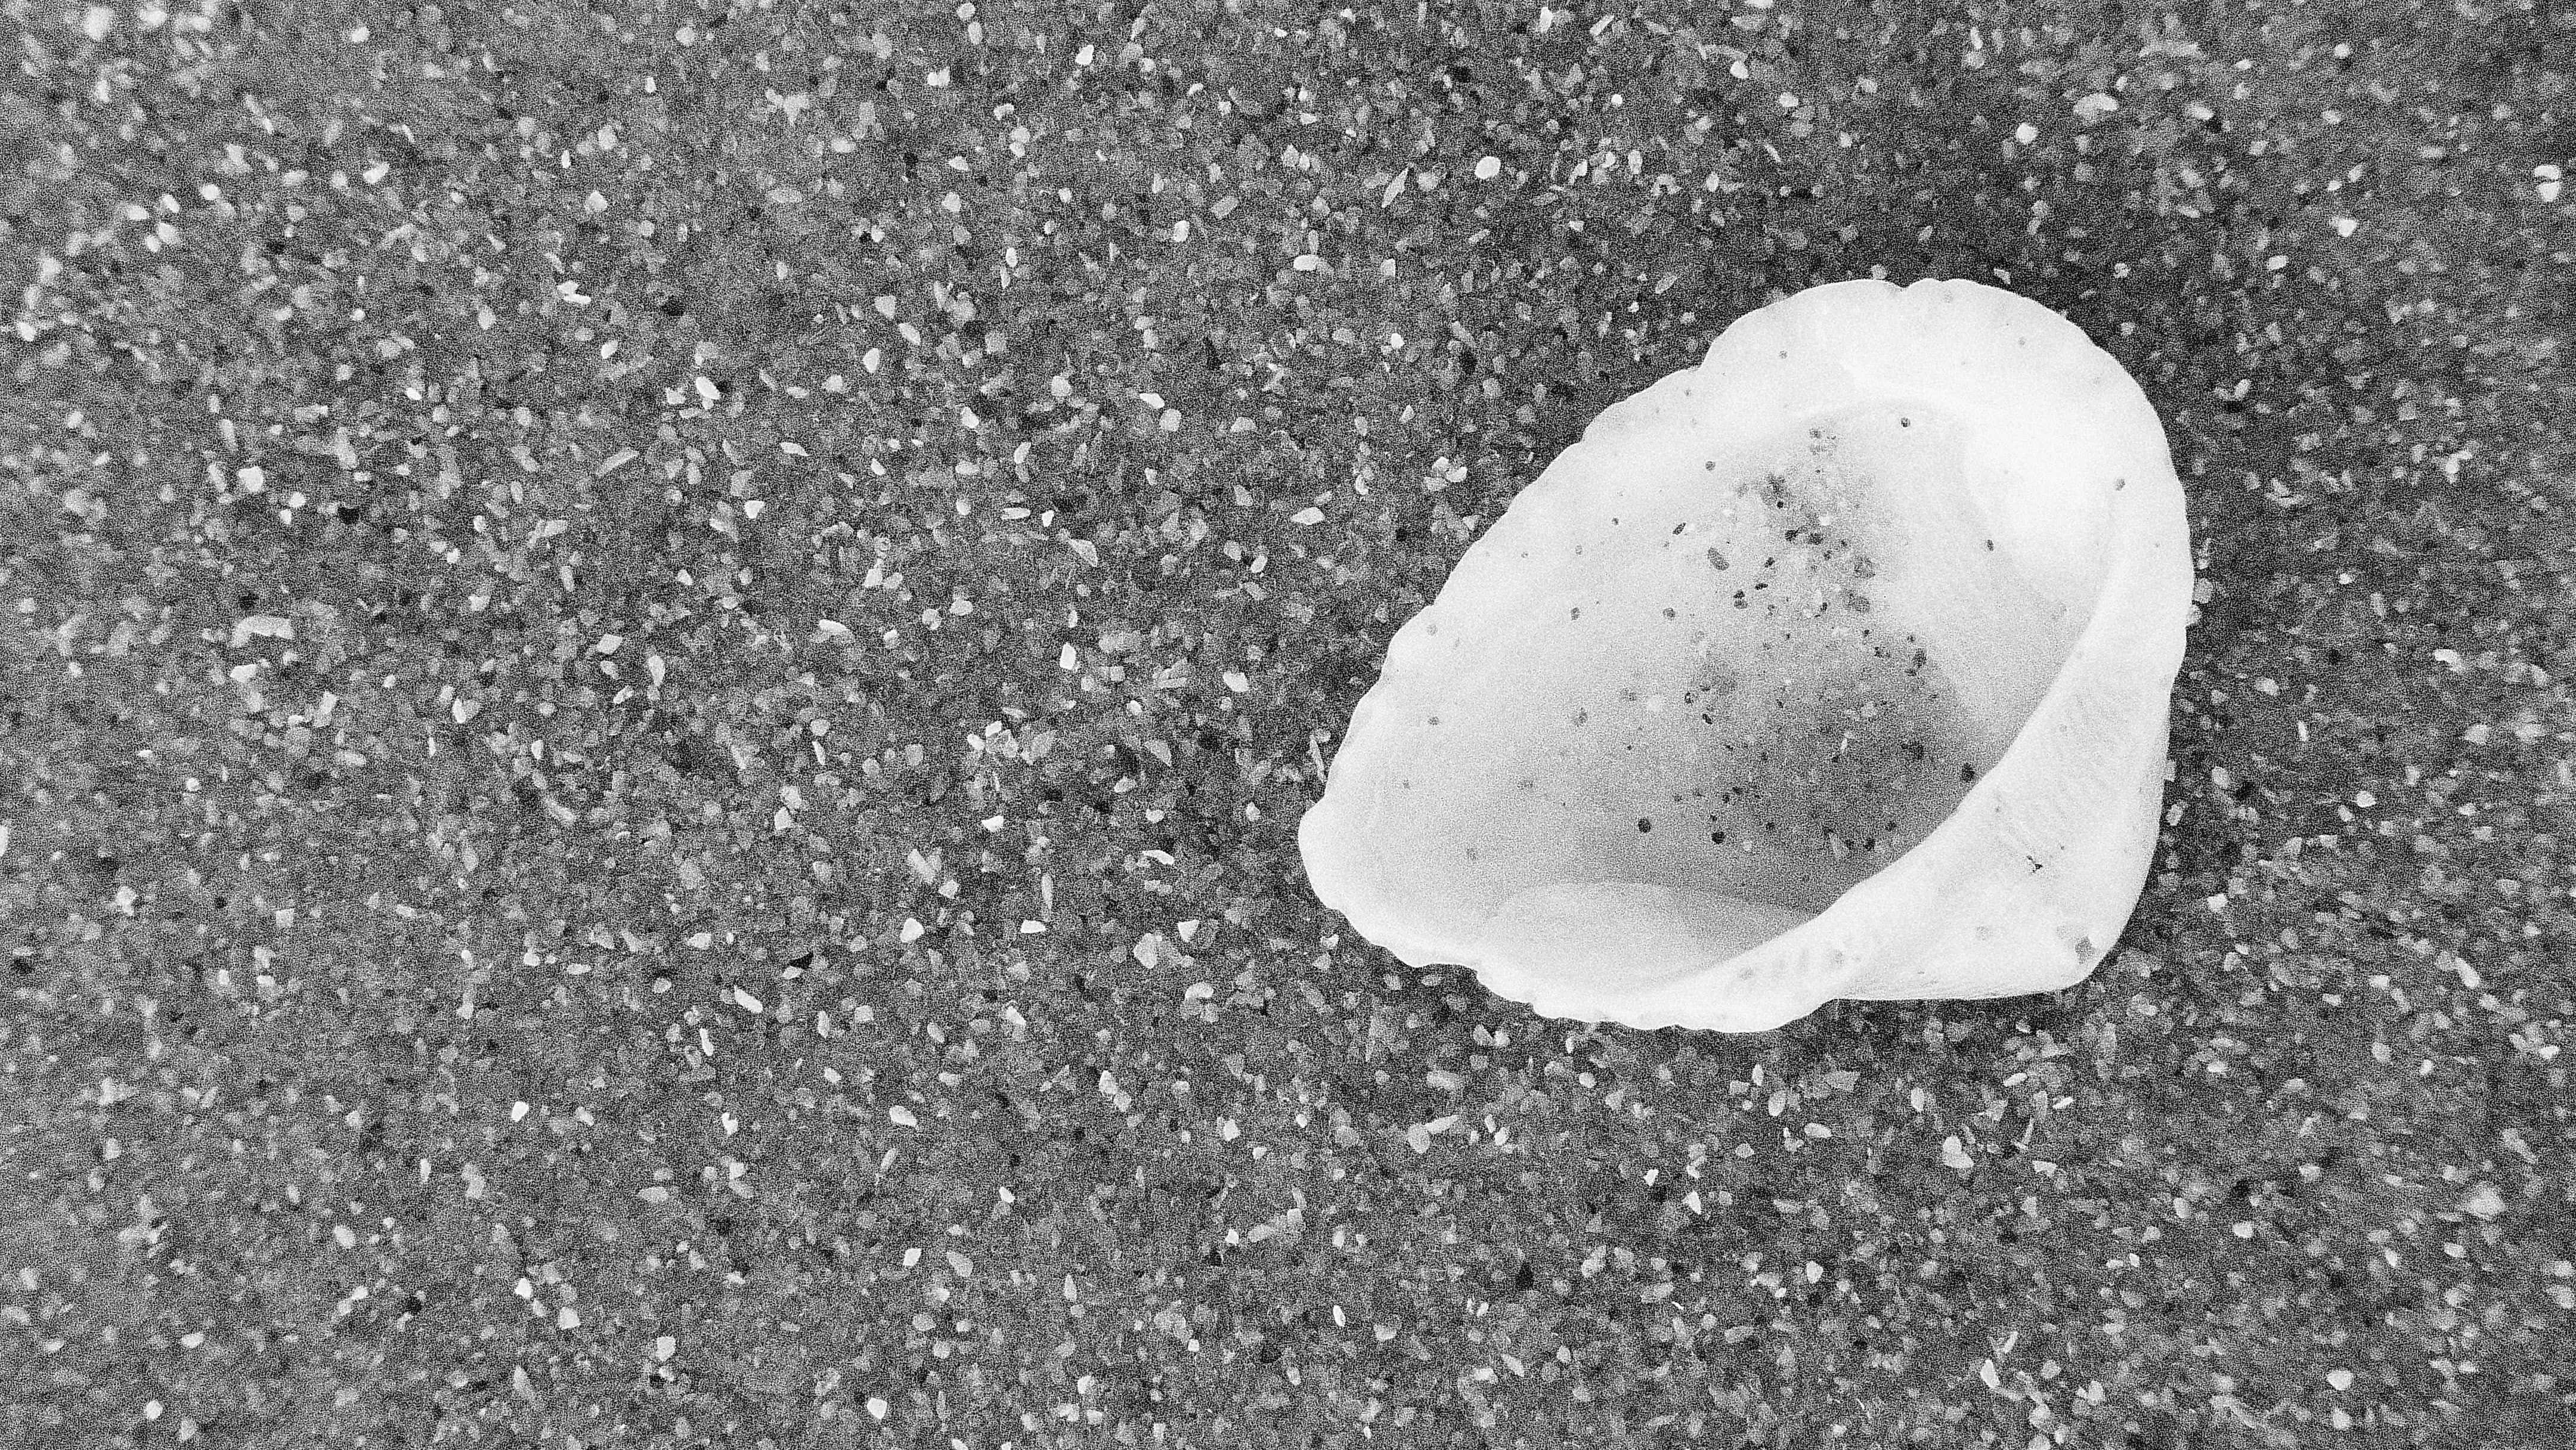
beach, nature, sand, rock, black and white, white, photography, texture, leaf, shore, seaside, weather, soil, monochrome, closeup, material, shell, seashell, close up, sandy, monochrome photography